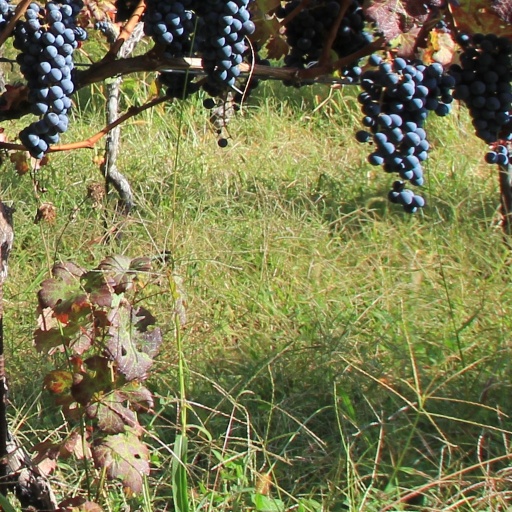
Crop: grape